The Anacreontic Song

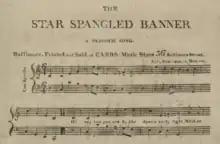
Detail from the first sheet music publication of "The Star-Spangled Banner" (Thomas Carr, 1814). Note the F-sharp in the melody.

The song, through its bawdy lyrics, gained popularity in London and elsewhere beyond the Anacreontic Society. New lyrics were also fashioned for it, including several patriotic titles in the United States. The most popular of these at the time was Robert Treat Paine Jr.'s "Adams and Liberty" (1798).